Gandangara

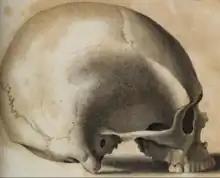
Drawing of the skull of Cannabaygal, killed during the Appin Massacre

In 1816, seven settlers were killed, four on the Nepean and three at Macquarie's wife's property at Camden, when the Gandangara came out of the hills in search of food. Macquarie ordered the 46th Regiment, under Captain James Wallis, to round up all Aborigines from the Hawkesbury down to these southern areas. Those punitive expeditions aimed to strike terror into anyone surviving them. Wallis often found settlers unwilling to hand over the Darawal people who lived on their stations but, eventually, executing what he later recalled was a "melancholy but necessary duty", he tracked down a group camping under the Cataract River near Appin. According to the local historian Anne-Maree Whitaker, what followed on 17 April 1816 was a massacre.